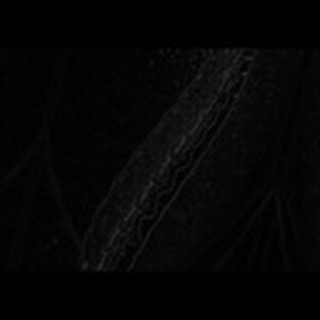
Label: cotton_army_worm